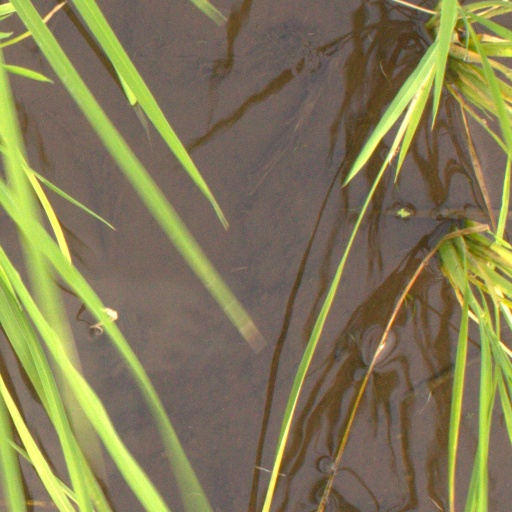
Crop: rice